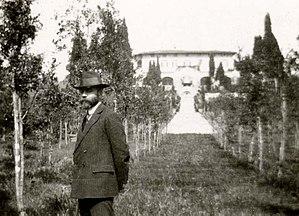
Bernard Berenson, né Bernhard Valvrojenski à Vilnius le 26 juillet 1865 et mort à Florence le 6 octobre 1959, est un historien de l'art américain, spécialiste de la Renaissance italienne. Il contribua à la définition de l'Italie en général, et de Florence en particulier, comme « le berceau de l'Art » en la découvrant in situ. Avec Mary Berenson, ils font de la villa I Tatti un centre culturel d'études de la Renaissance italienne.